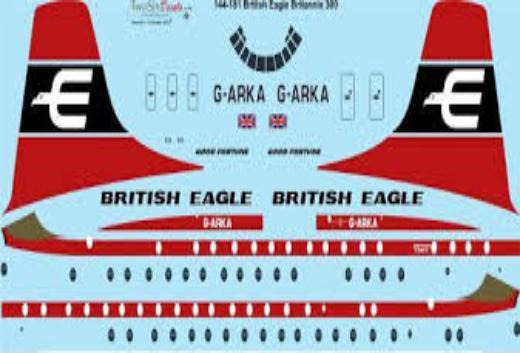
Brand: british eagle
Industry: Transportation